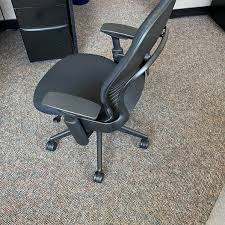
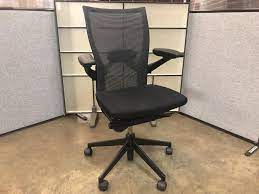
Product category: items_chair
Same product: no